Battle of Friedau

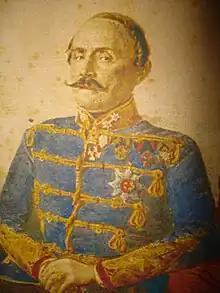
Johann Wilhelm Burits

700 paces before Friedau the Imperial troops took up a defensive position again, but their new attempt to resist was again not successful. Before reaching the town, Perczel deployed his troops for battle. On the right wing the Hunyadi troop, in the center the Szabolcs volunteer battalion, on the left wing the Zrínyi troop advanced. The Zala volunteer battalion remained in reserve. The Hunyadi troop came within range of the enemy artillery on the banks of the Drava, and was hit by 16 grapeshots from the enemy mortars. Perczel personally designated the firing position for the Hungarian artillery. The two howitzers of the 1st Honvéd infantry battery and two guns of the Kassa half-battalion started firing at the enemy artillery; the other 8 guns could not be deployed due to the limited space. Perczel sent the Zrínyi troop to attack the enemy artillery, so their 3rd Company led by Captain István Rosty, stormed with a bayonet charge the enemy artillery and forced it to retreat, and thus enabling the Hunyadi troop to advance.